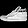
Label: Sneaker